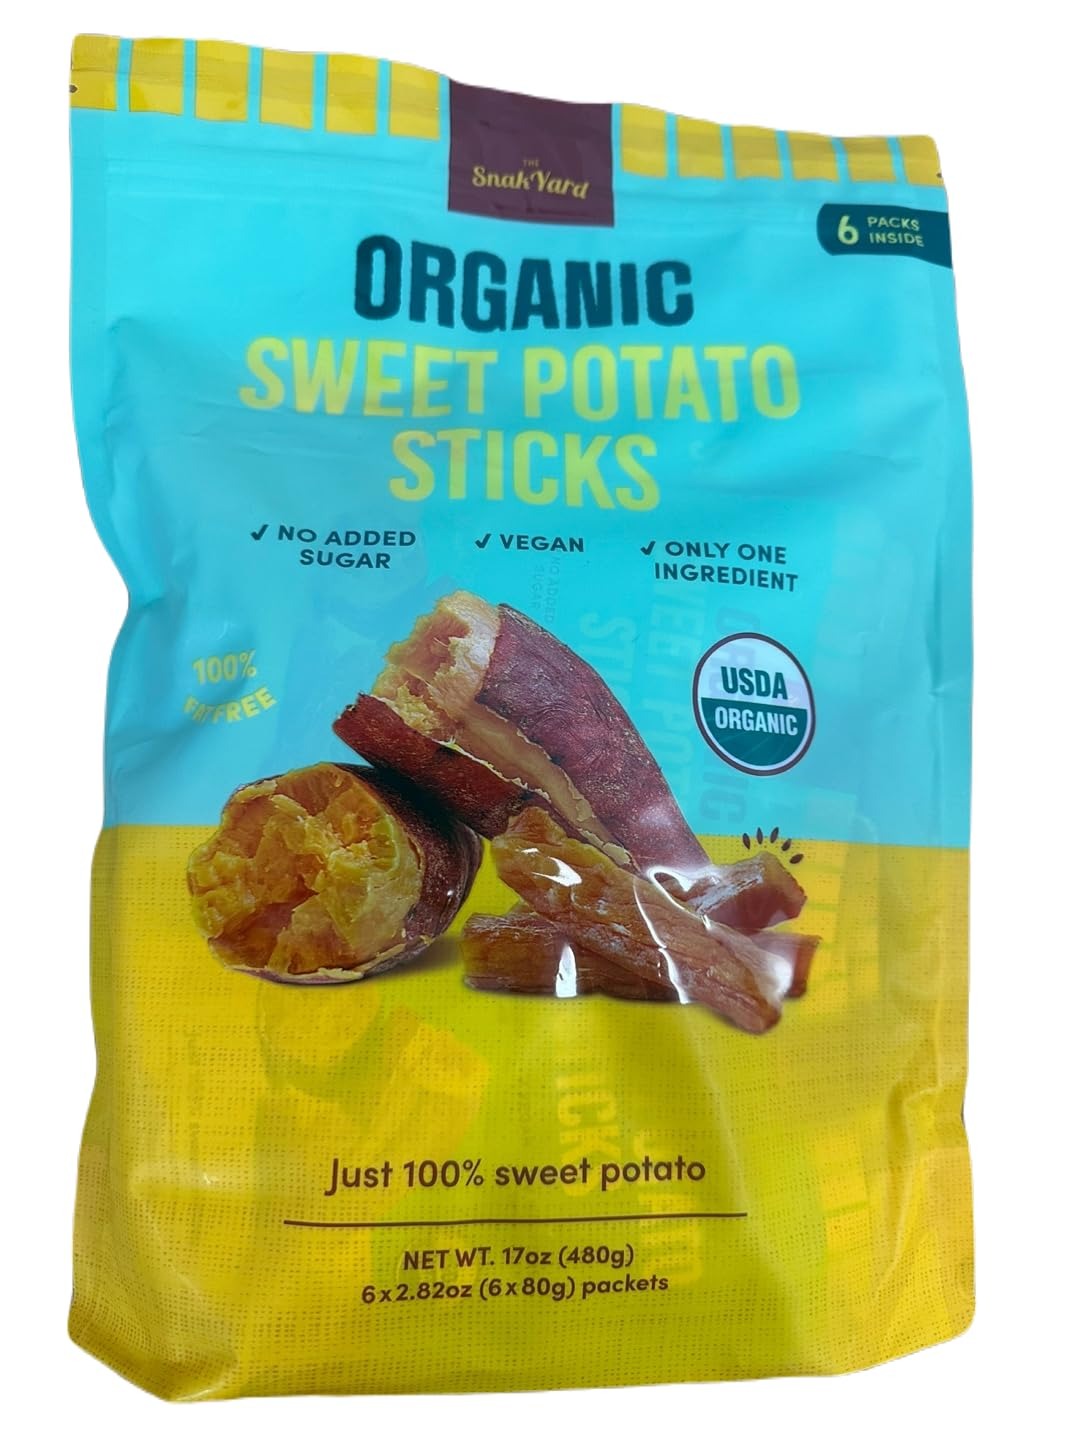
Item Name: Snak Yard ORGANIC Sweet Potato Sticks, Vegan 2.82oz (Pack of 6)
Bullet Point 1: No added Sugar
Bullet Point 2: Only one Ingredient
Bullet Point 3: VEGAN
Product Description: Organic Sweet Potato Sticks, Steamed, 100% Sweet Potato.
Value: 17.0
Unit: Ounce

Price: 22.99